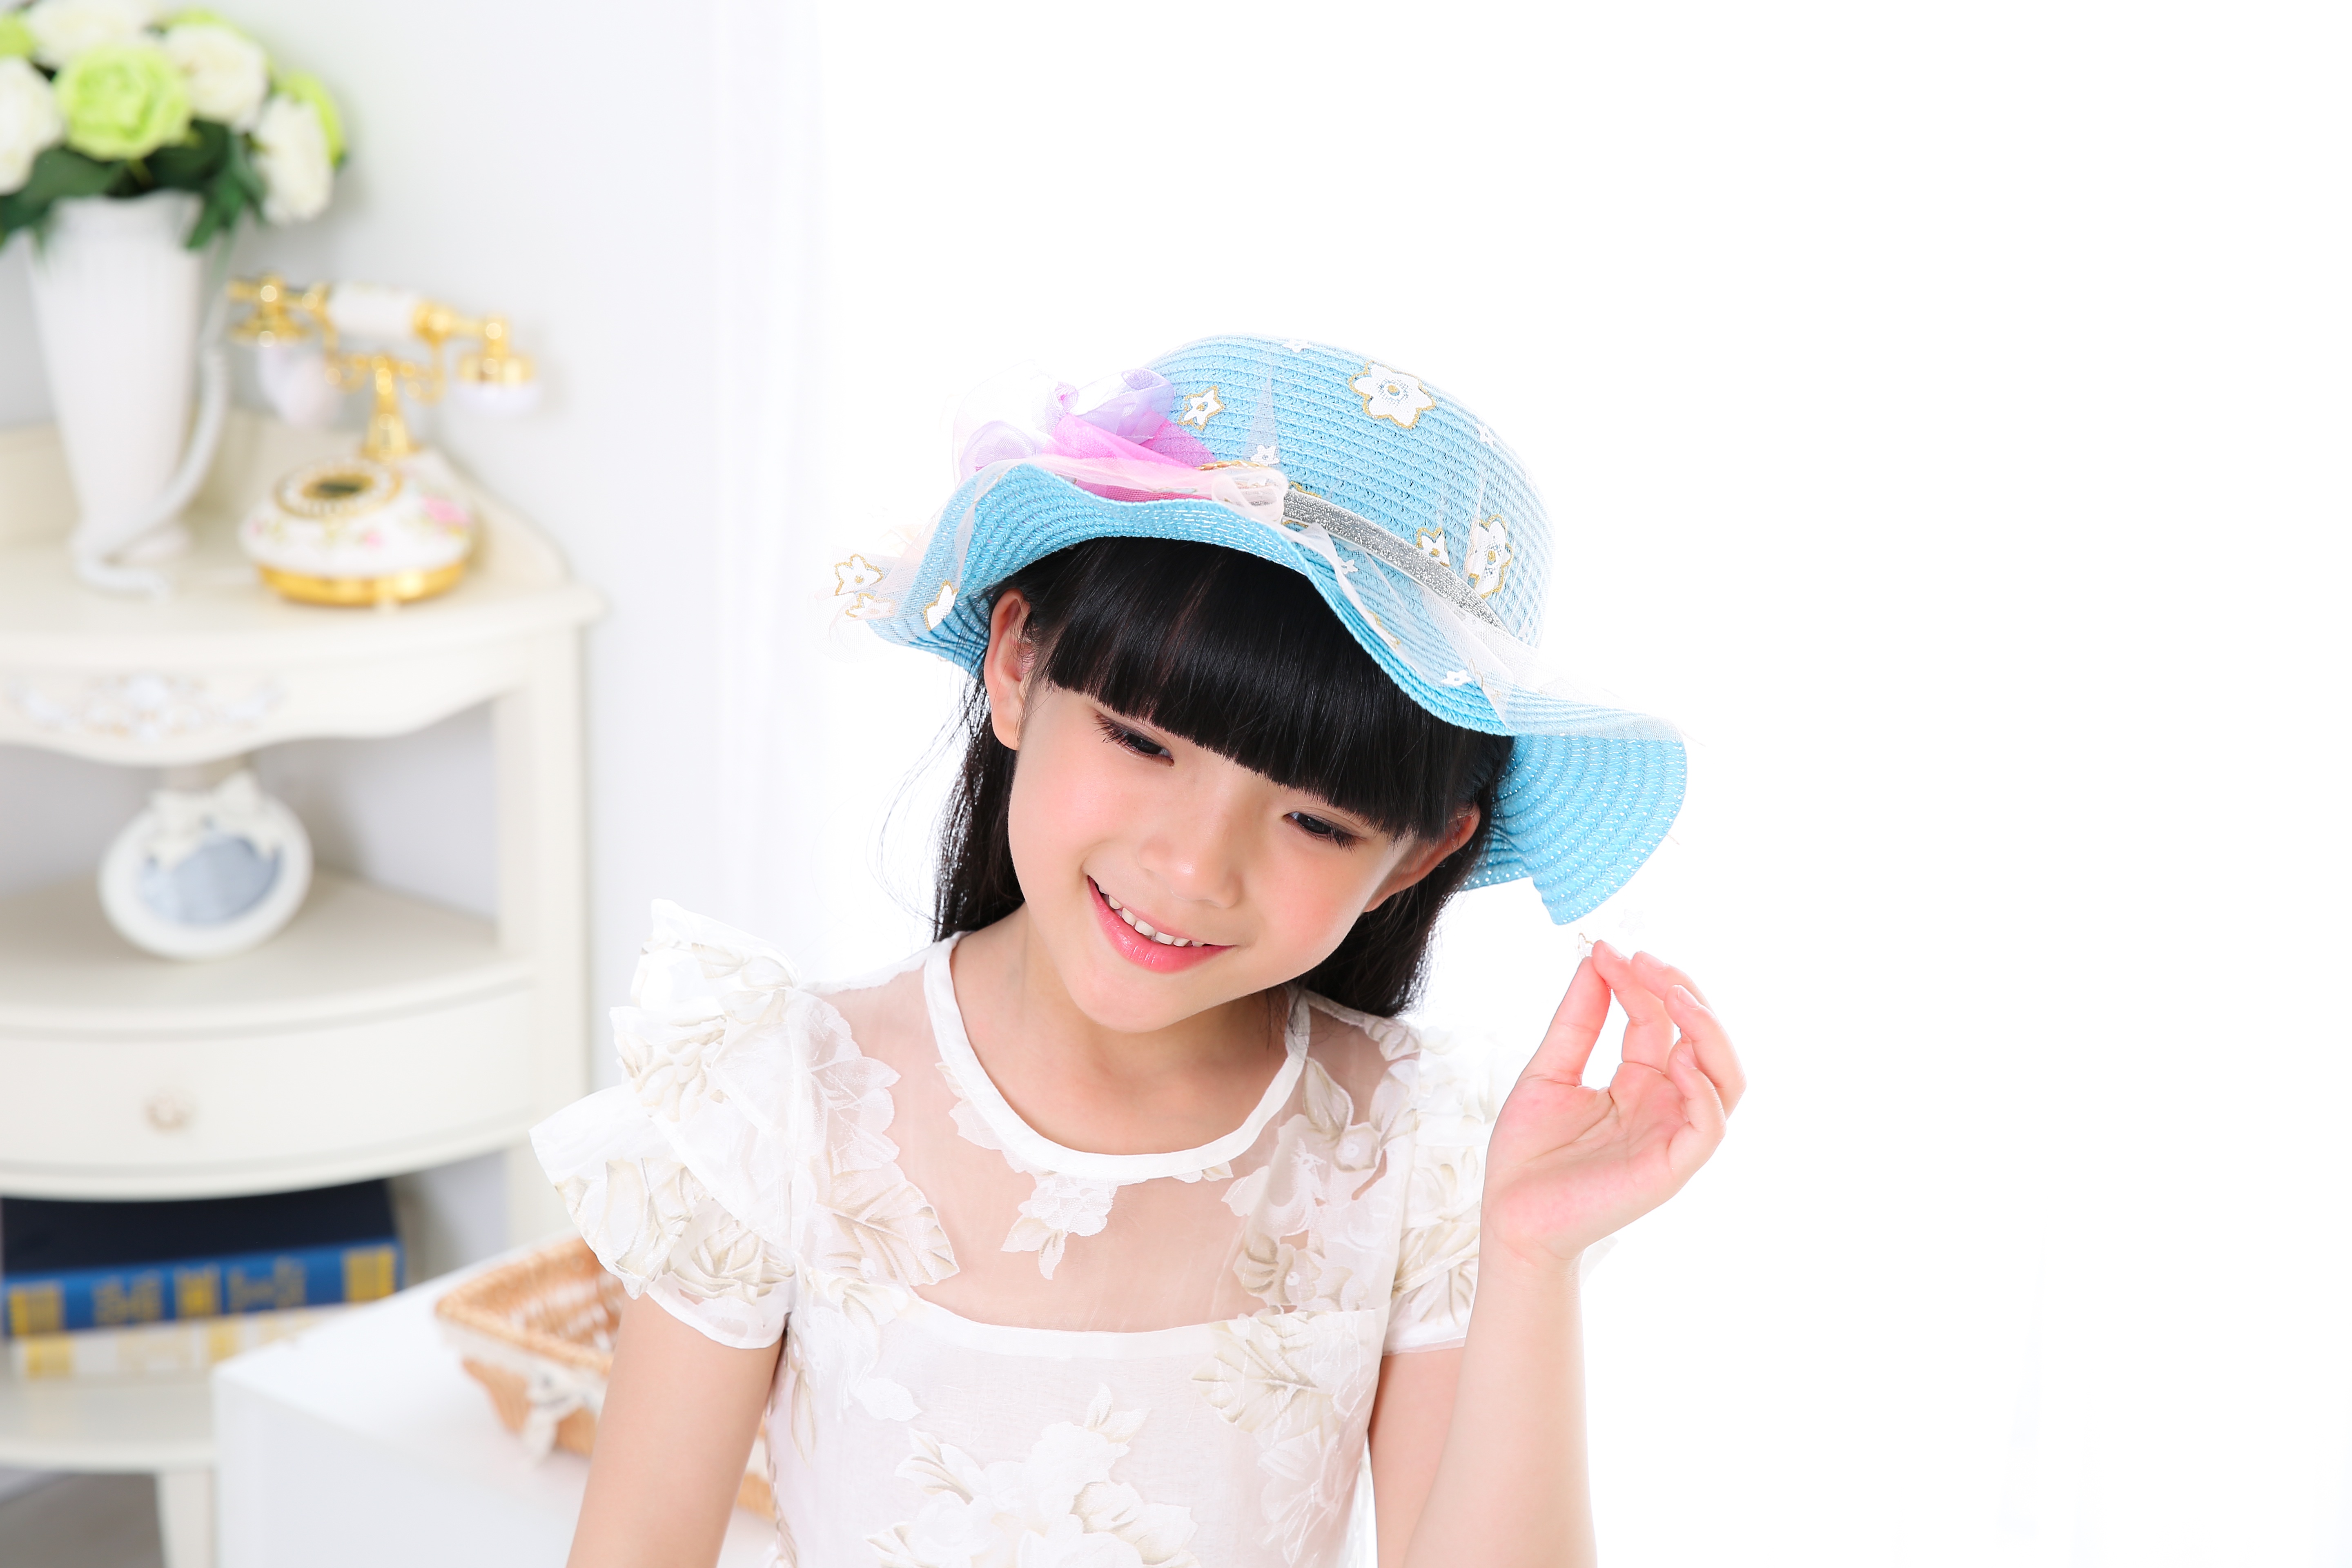
photo, portrait, asia, child, hat, clothing, pink, white dress, product, girls, toddler, bid, fashion accessory